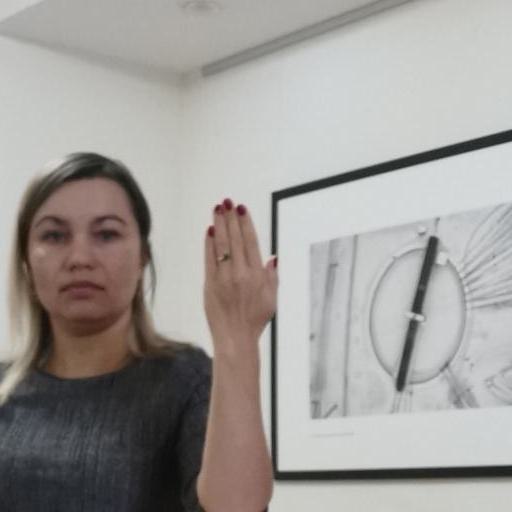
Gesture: stop_inverted